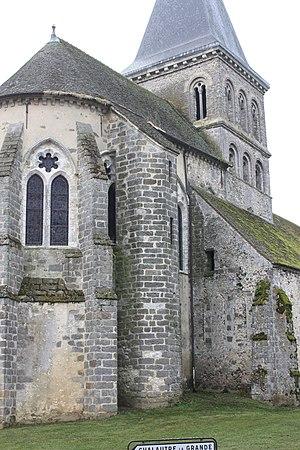
Beauchery - Eglise Saint-Pierre Vue du Nord-Est